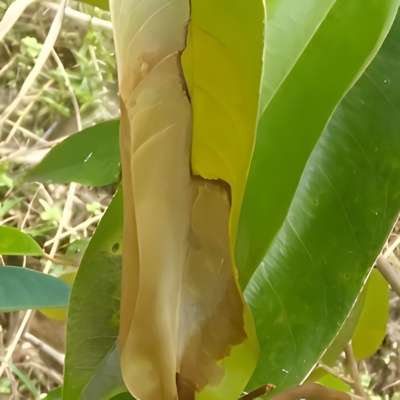
Label: Leaf_Rhizoctonia